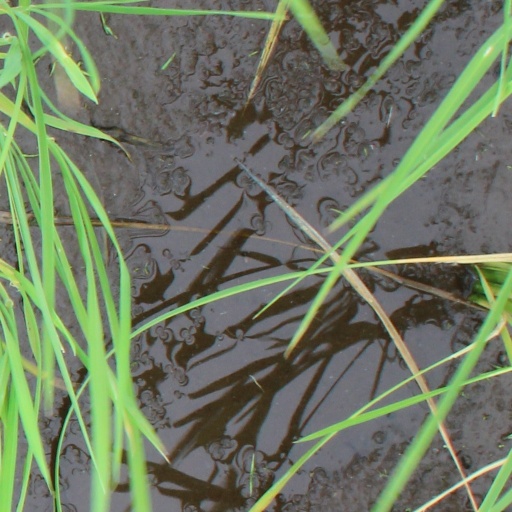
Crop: rice